Auburn, Indiana

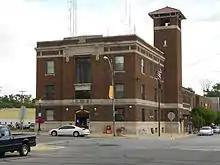
Auburn's Italianate City Hall, completed in 1913. Connected to the Dekalb County Jail.

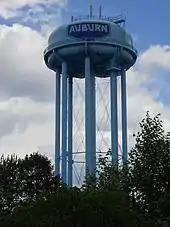
Fulton Street water tower, erected 1946.

Auburn is governed by an elected mayor and seven-member common council and a three-member board of public works and safety consisting of the mayor and two others appointed by the mayor. Five members of the common council are elected from individual districts and two are elected at-large.